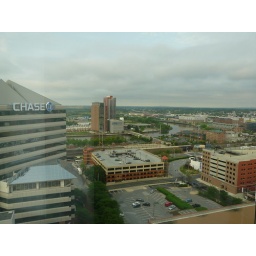
A shot from the window by my desk from the 17th floor of the second chase building.